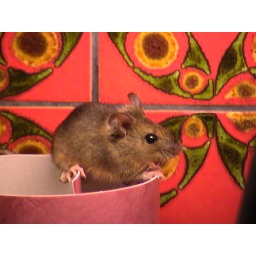
field mouse in kitchen fall 2003